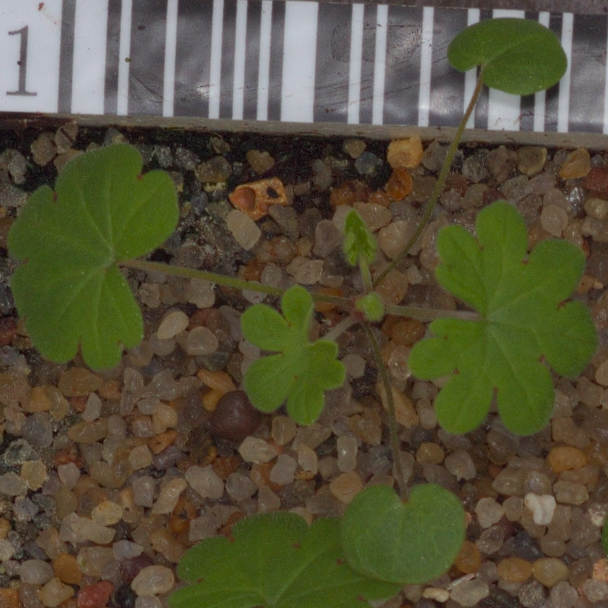
Label: smallflowered_cranesbill